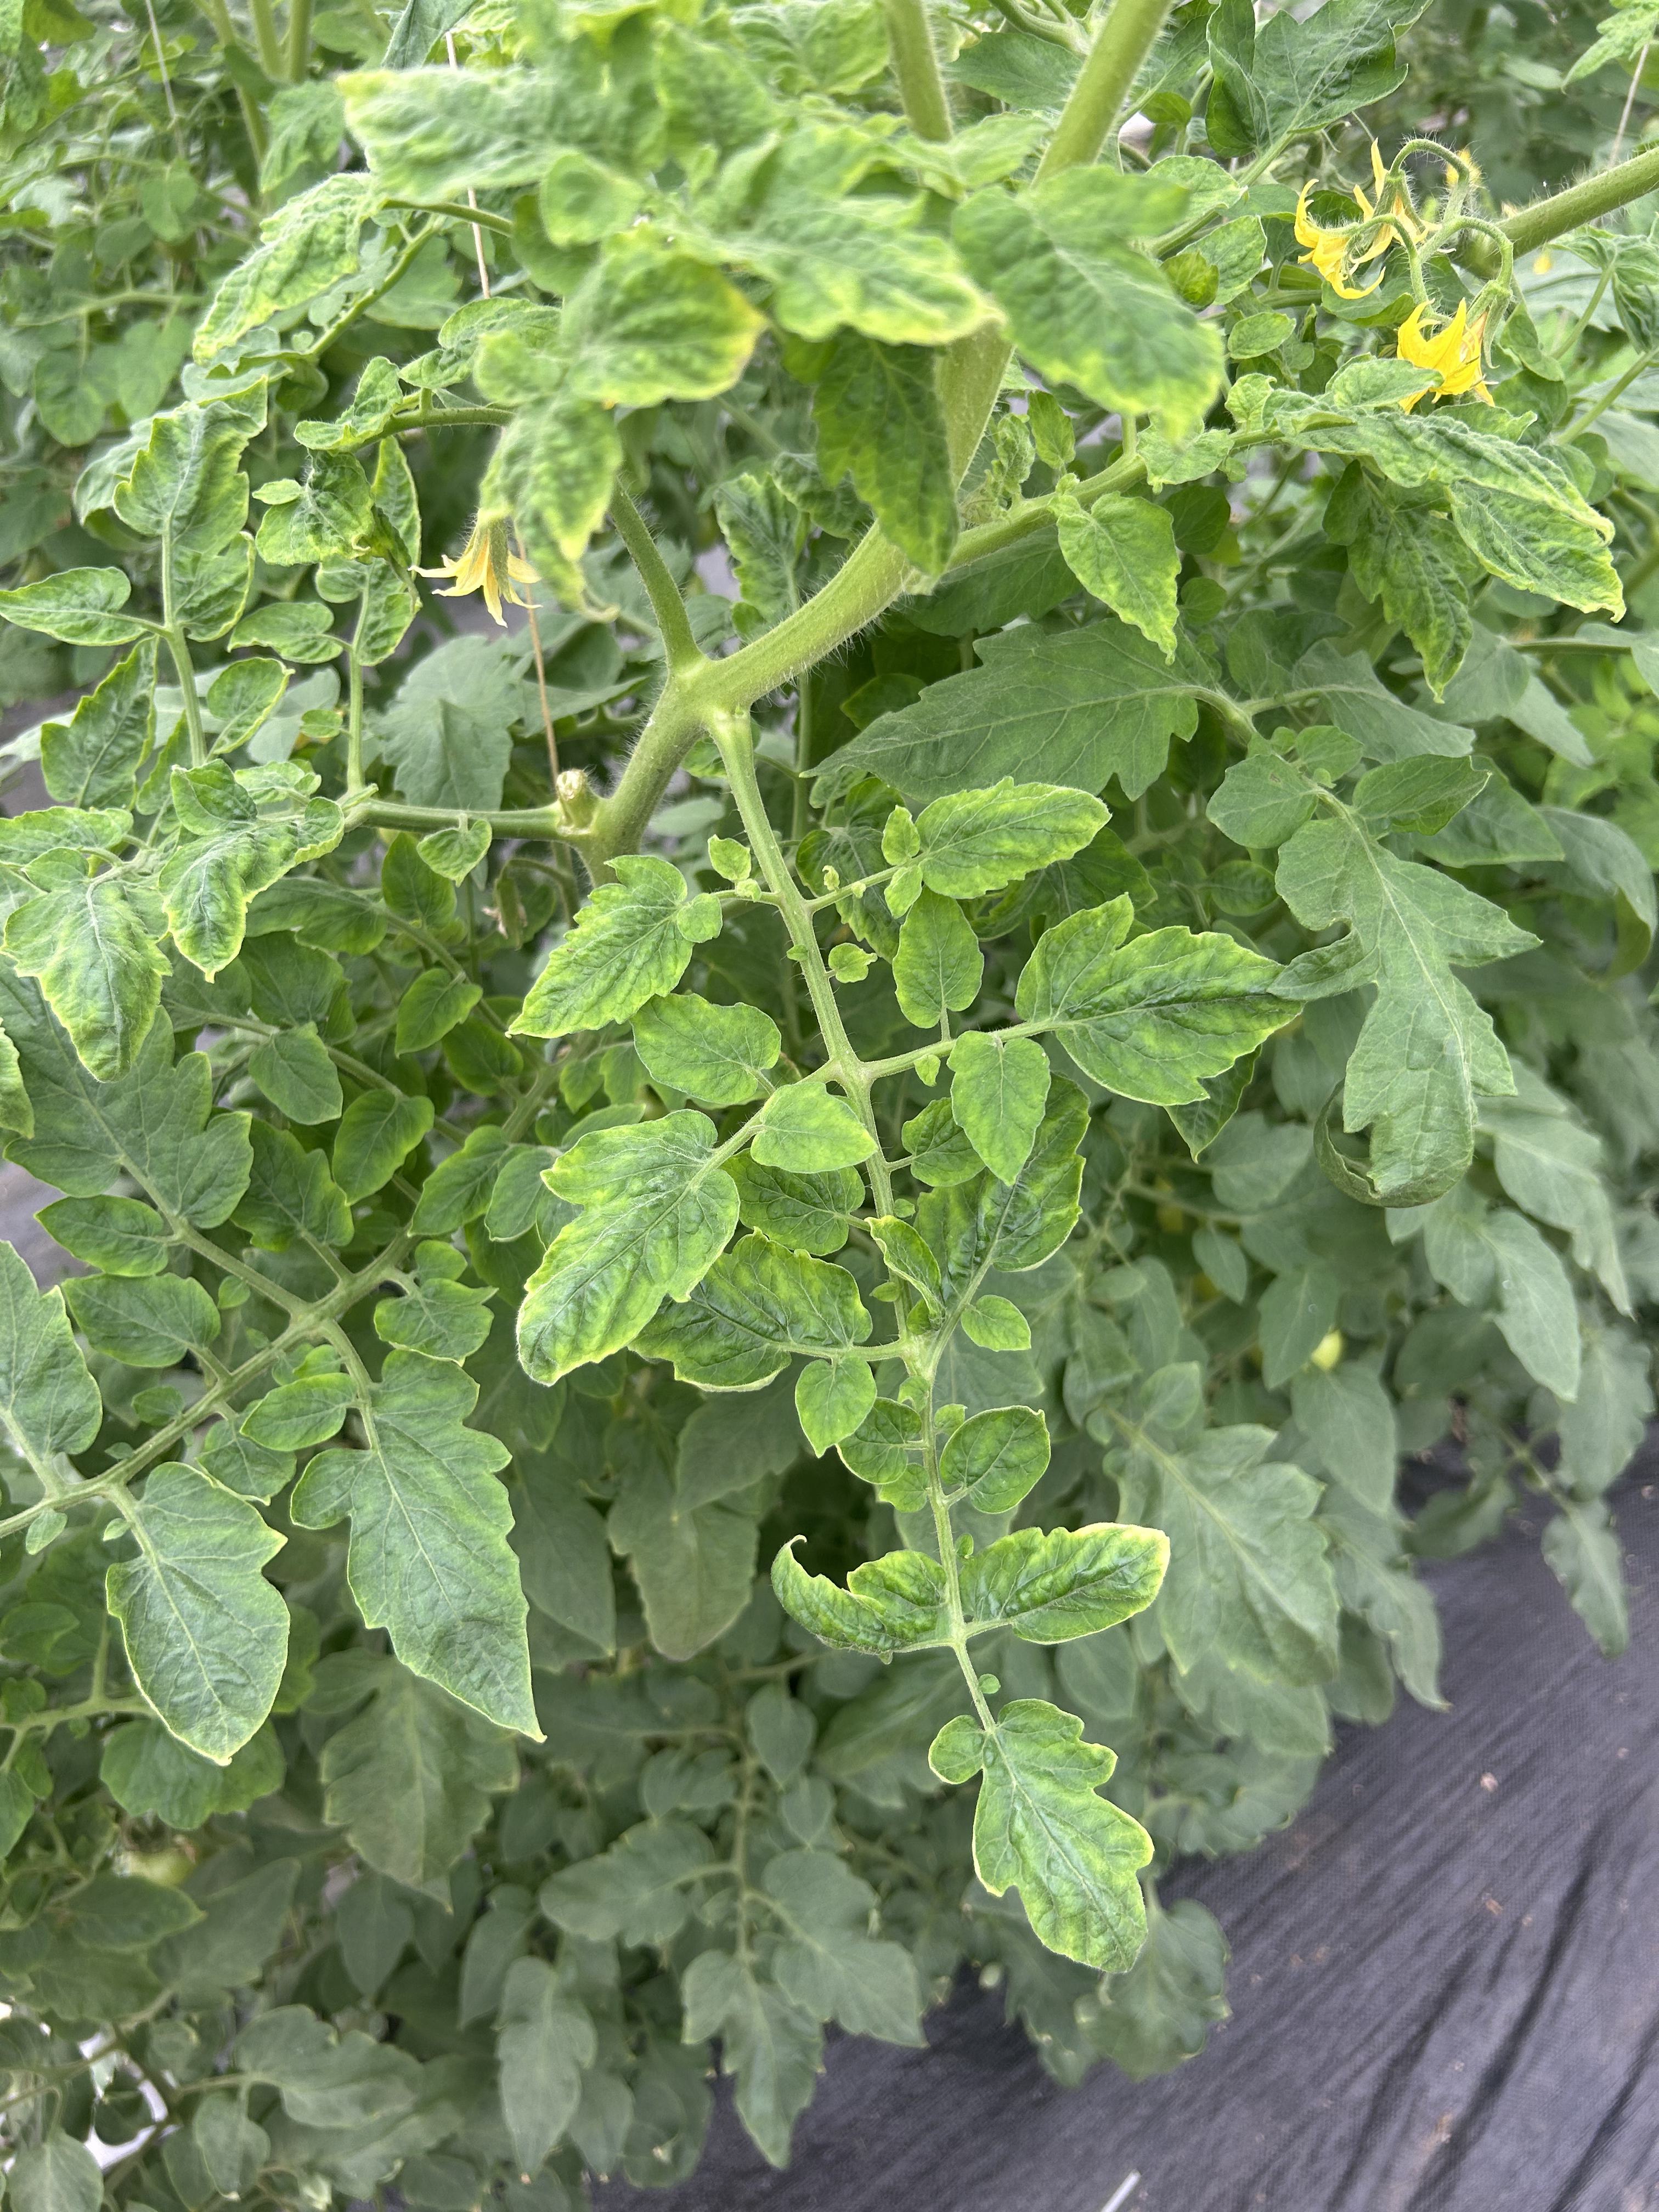
Disease: Viral